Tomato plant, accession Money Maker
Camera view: vertical (180 deg); turntable rotation: 120 degrees
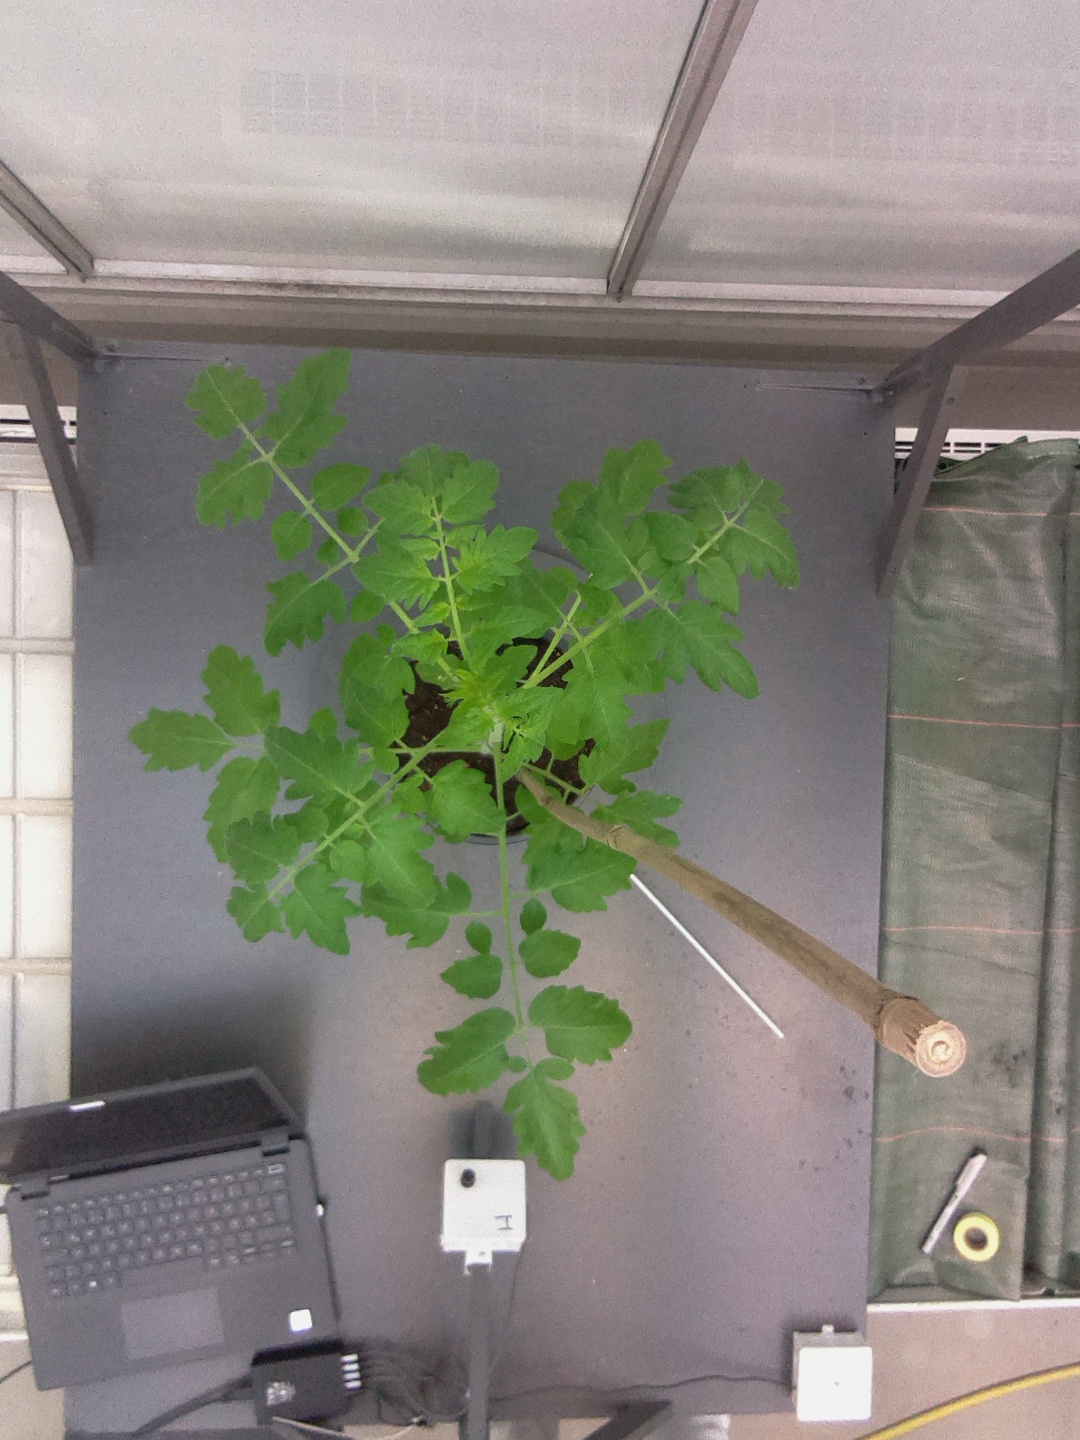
BBCH growth stage 15: 10 of true leaves visible